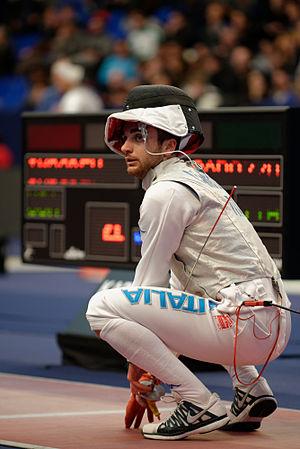
L'Italien Daniele Garozzo pendant son 16e de finale contre l'Américain Race Imboden au Challenge international de Paris (Coupe du monde de fleuret hommes).
Daniele Garozzo est un escrimeur italien, champion olympique du fleuret lors des Jeux olympiques de 2016.